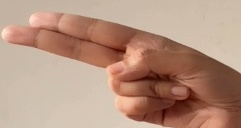
ASL sign: H